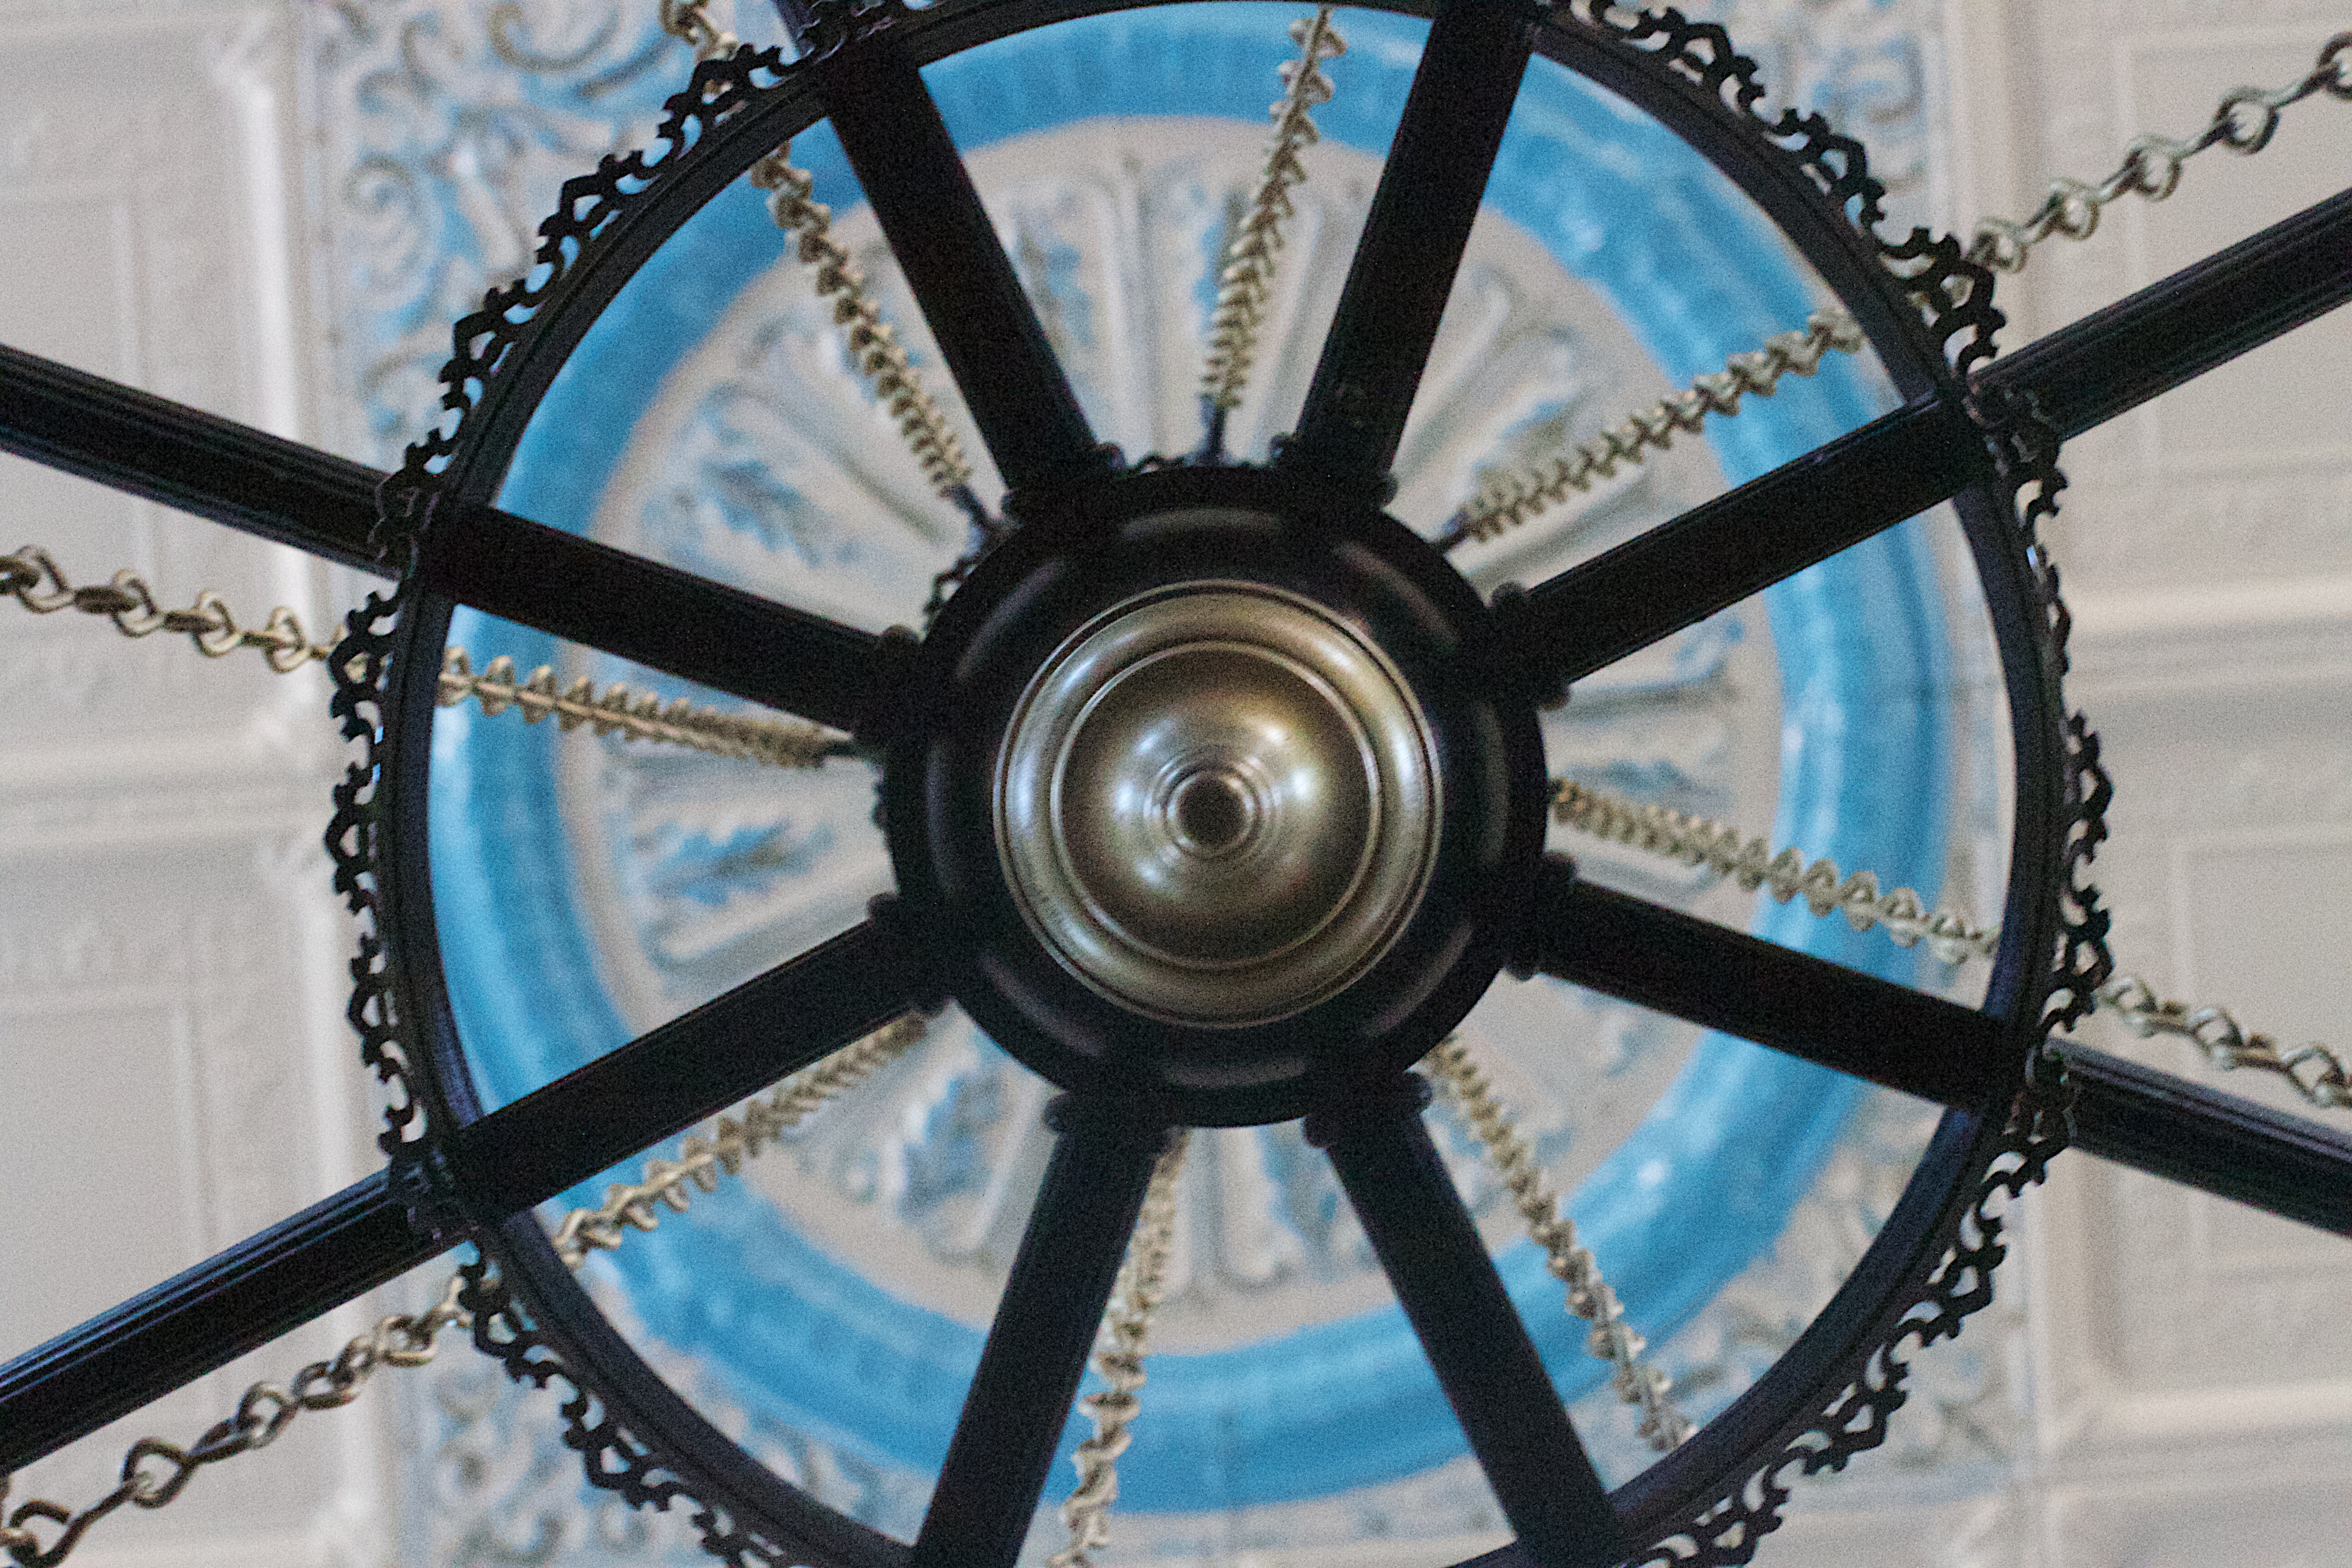
wheel, window, spoke, product, rim, auto part, bicycle frame, bicycle wheel, bicycle part, aircraft engine